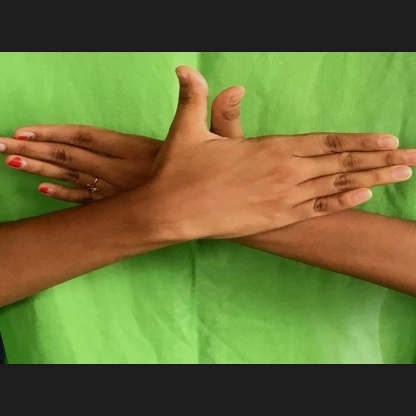
Mudra: Garuda